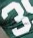
Number: 3